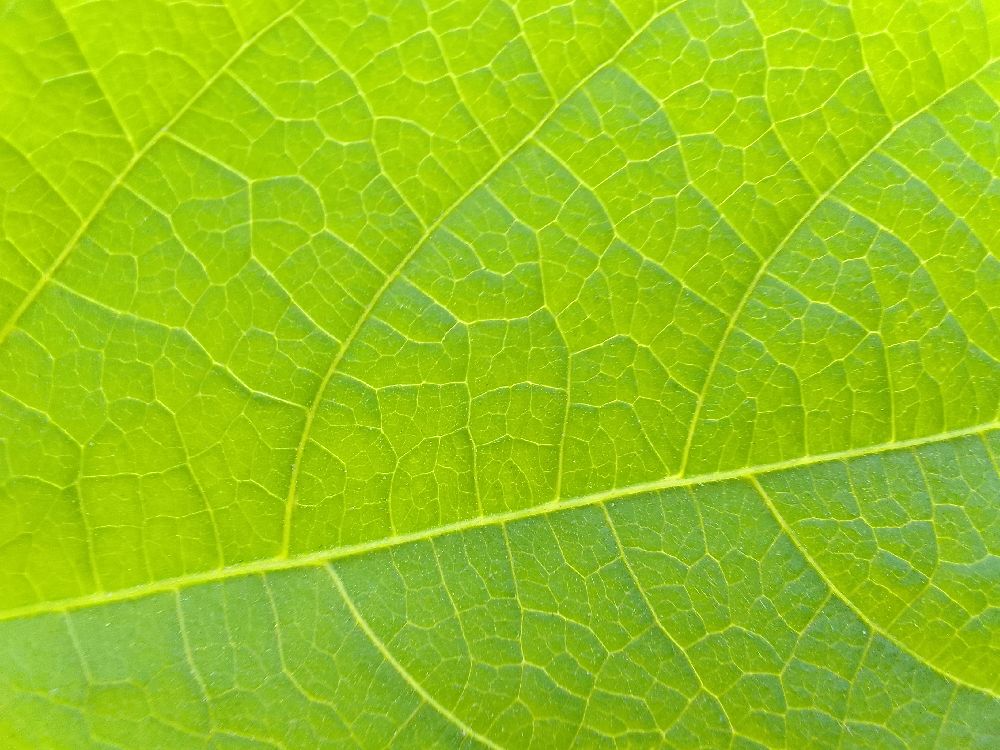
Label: healthy